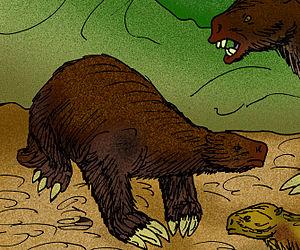
Acratocnus est un genre éteint de paresseux terrestre dont les restes ont été trouvés à Cuba, Hispaniola et Porto Rico. Ils vivaient à la surface du sol alors que les espèces actuelles de paresseux vivent dans les arbres.